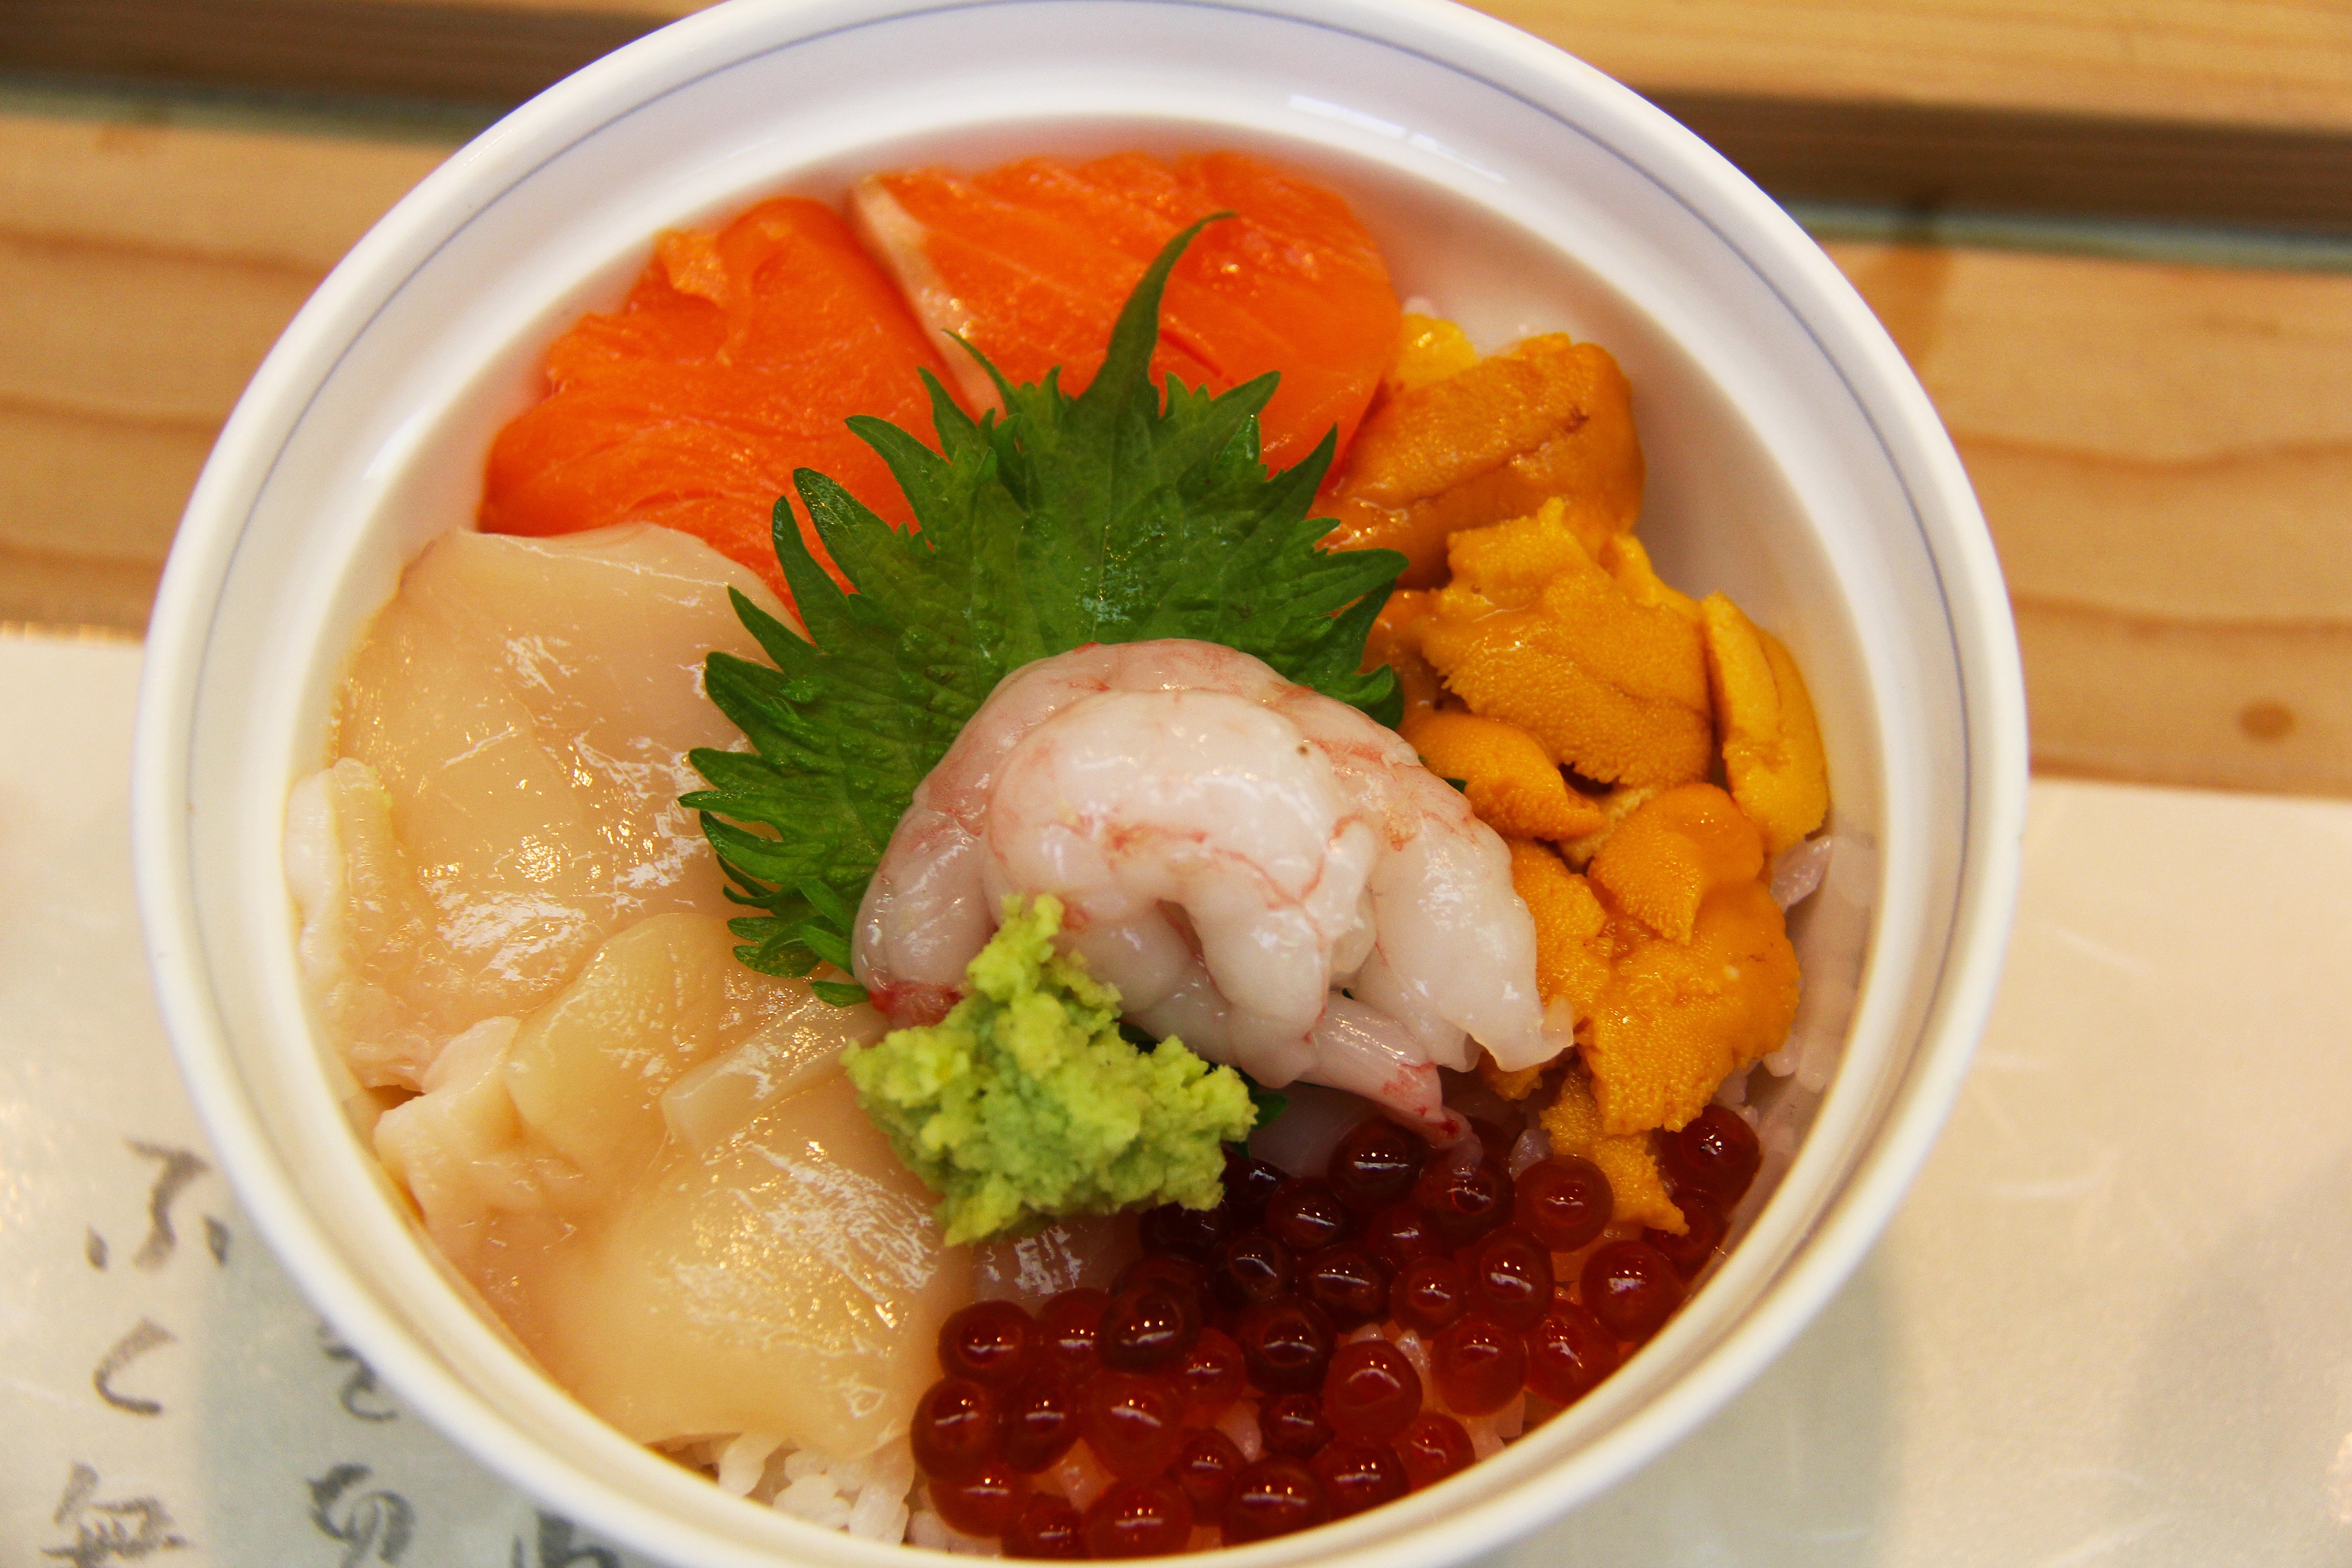
snow, cold, winter, tourist, travel, dish, meal, food, produce, attraction, fish, tourism, japan, lunch, cuisine, delicious, soup, asian food, raw, salmon, sea urchin, roe, hokkaido, curry, prawn, wasabe